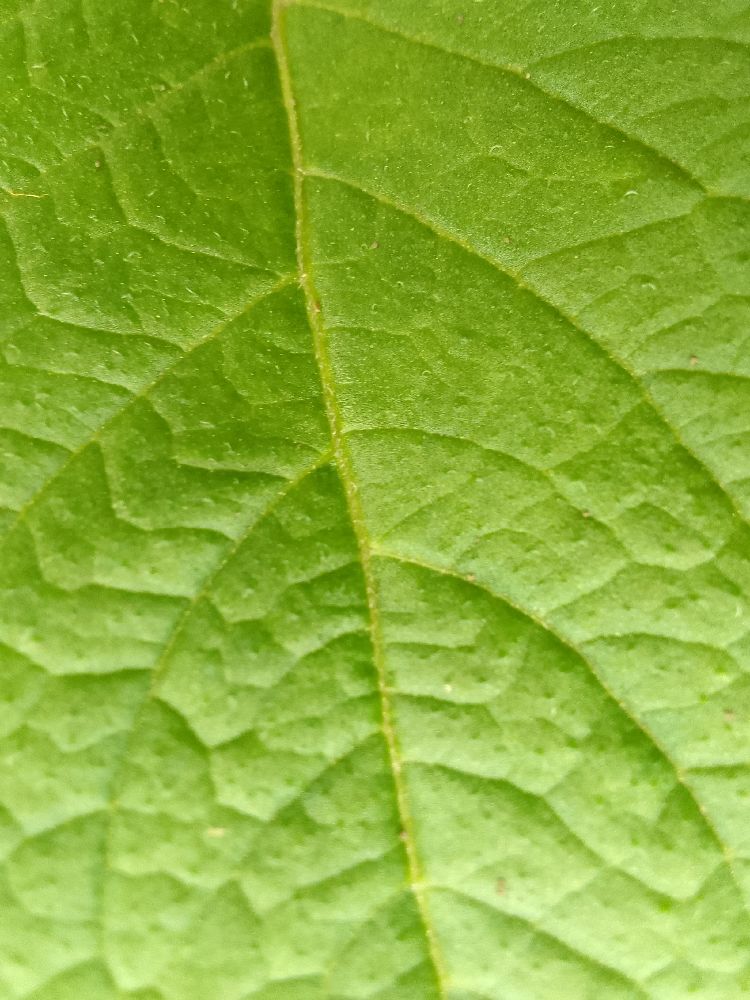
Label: Healthy